Window valance

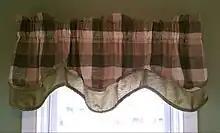
A window valance

A window valance (or pelmet in the UK) is a form of window treatment that covers the uppermost part of the window and can be hung alone or paired with other window blinds, or curtains. Valances are a popular decorative choice in concealing drapery hardware. Window valances were popular in Victorian interior design. In draping or bunting form they are commonly referred to as "swag".